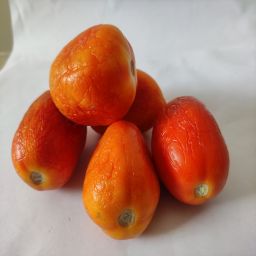
Crop: Tomato
Quality: Old